The Alternative Story

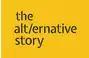

The Alternative Story is an Indian mental health collective which provides counselling services to individuals and organisations based in Bengaluru. It aims to provide mental health services that are affordable, intersectional feminist, trauma-informed, kink-aware, queer-affirmative and caste aware.